Question: Please indicate a possible affordance area of the book that can be used for reading
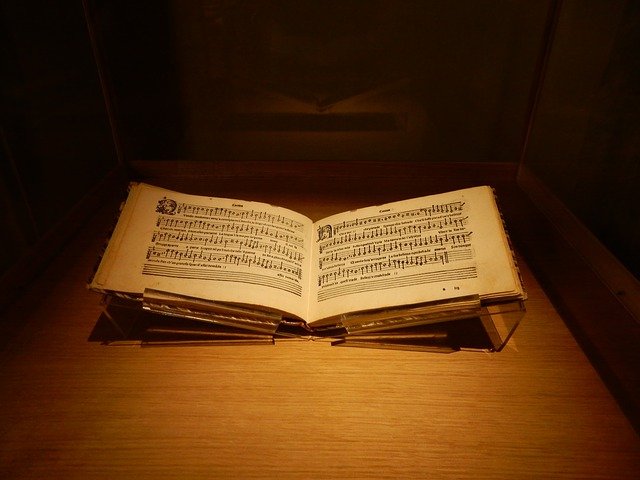
Answer: [88, 178, 529, 340]